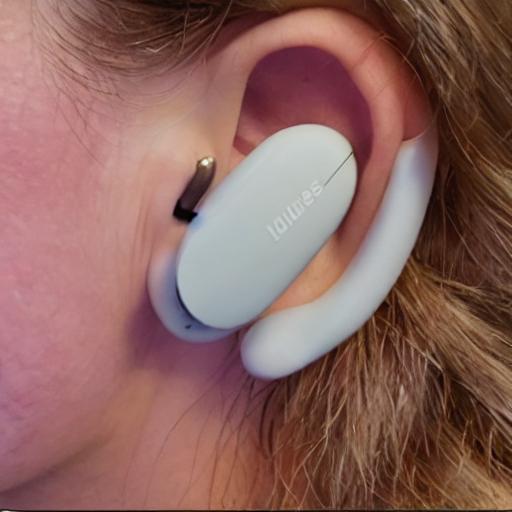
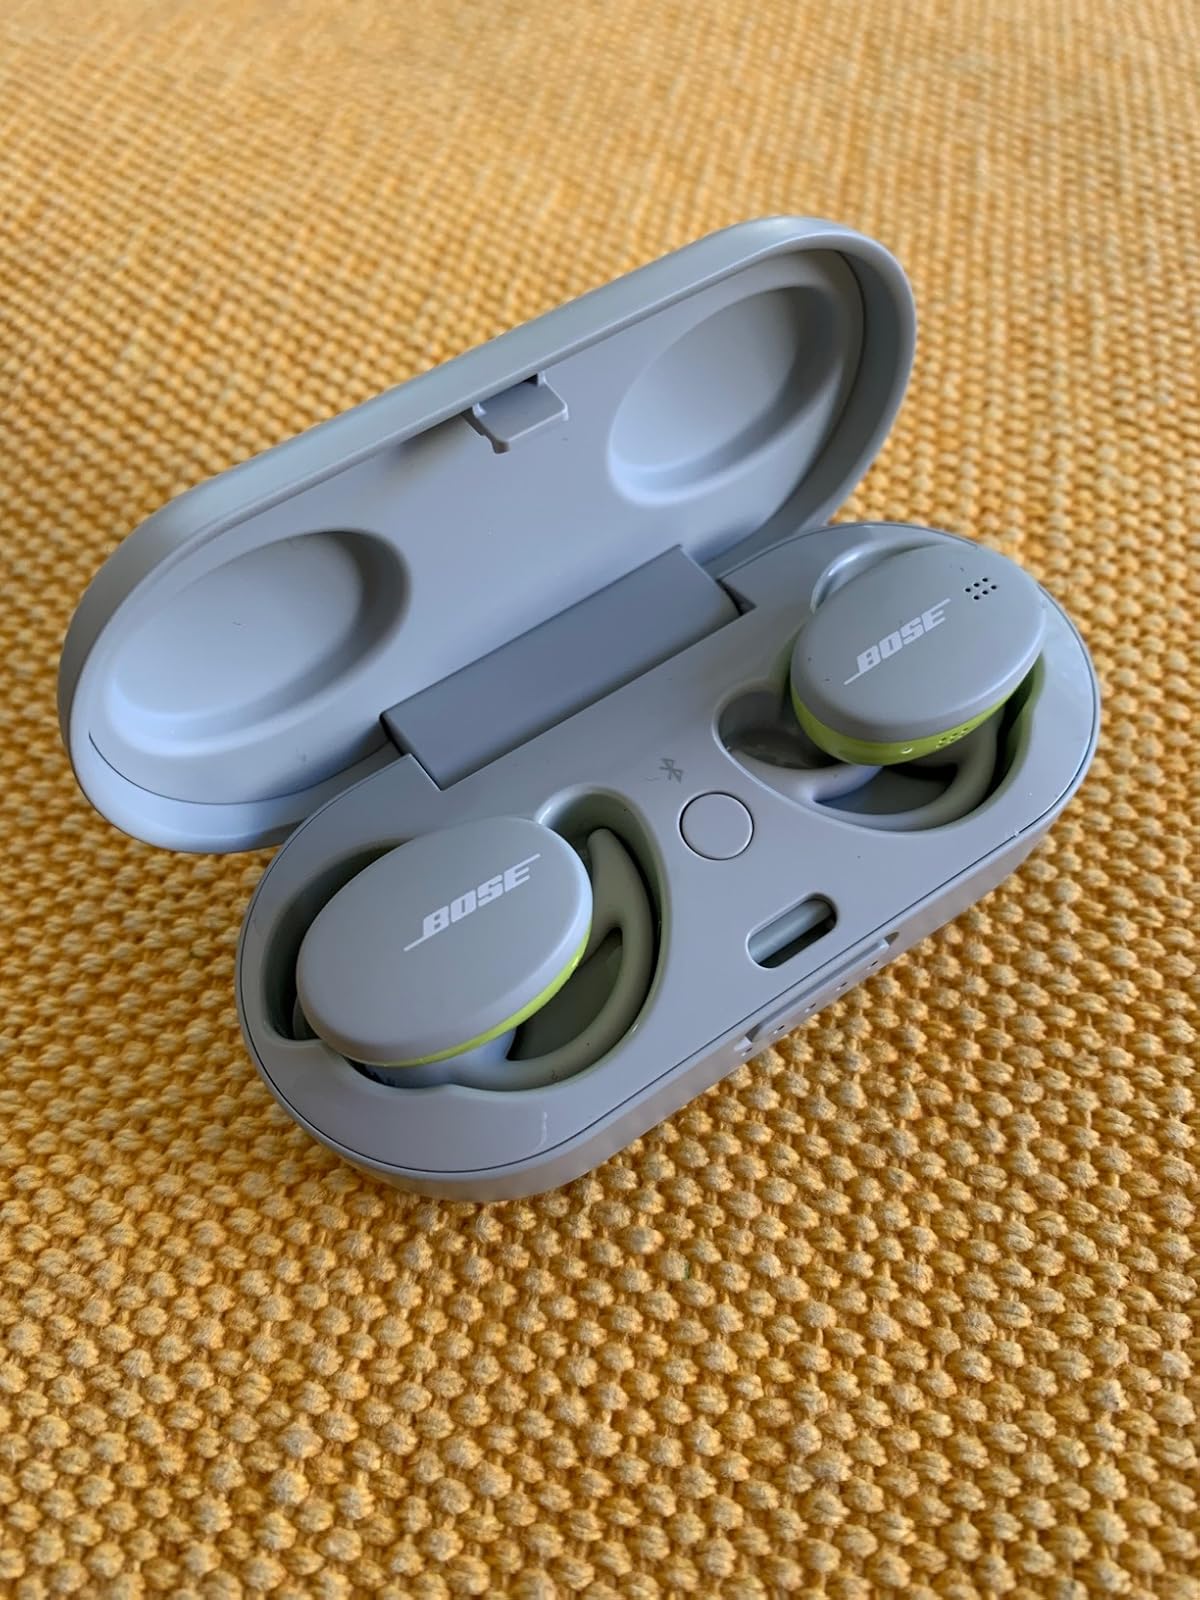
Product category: earbuds
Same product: no